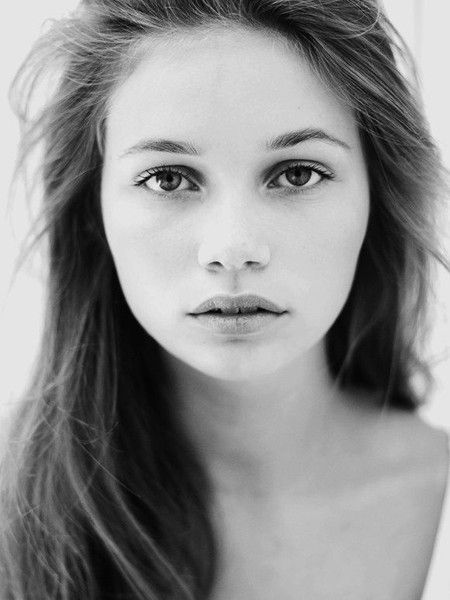
Gender: women